En Aasai Rasave

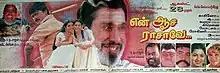
Theatrical release poster

En Aasai Rasave is a 1998 Indian Tamil-language dance drama film directed by Kasthuri Raja. The film stars Sivaji Ganesan and Murali while Radhika, Roja and Suvalakshmi all play other supporting roles. The film, which focussed on the lives of karakattam dance artists, released on 28 August 1998.